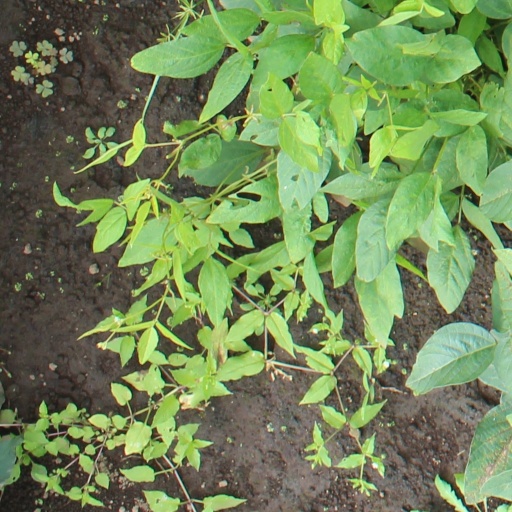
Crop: soybean